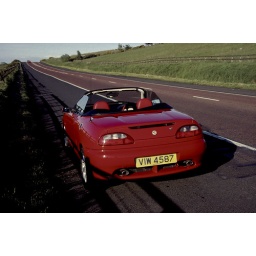
My old red MGF VVC back in 1998, on the road between Limavady and Coleraine